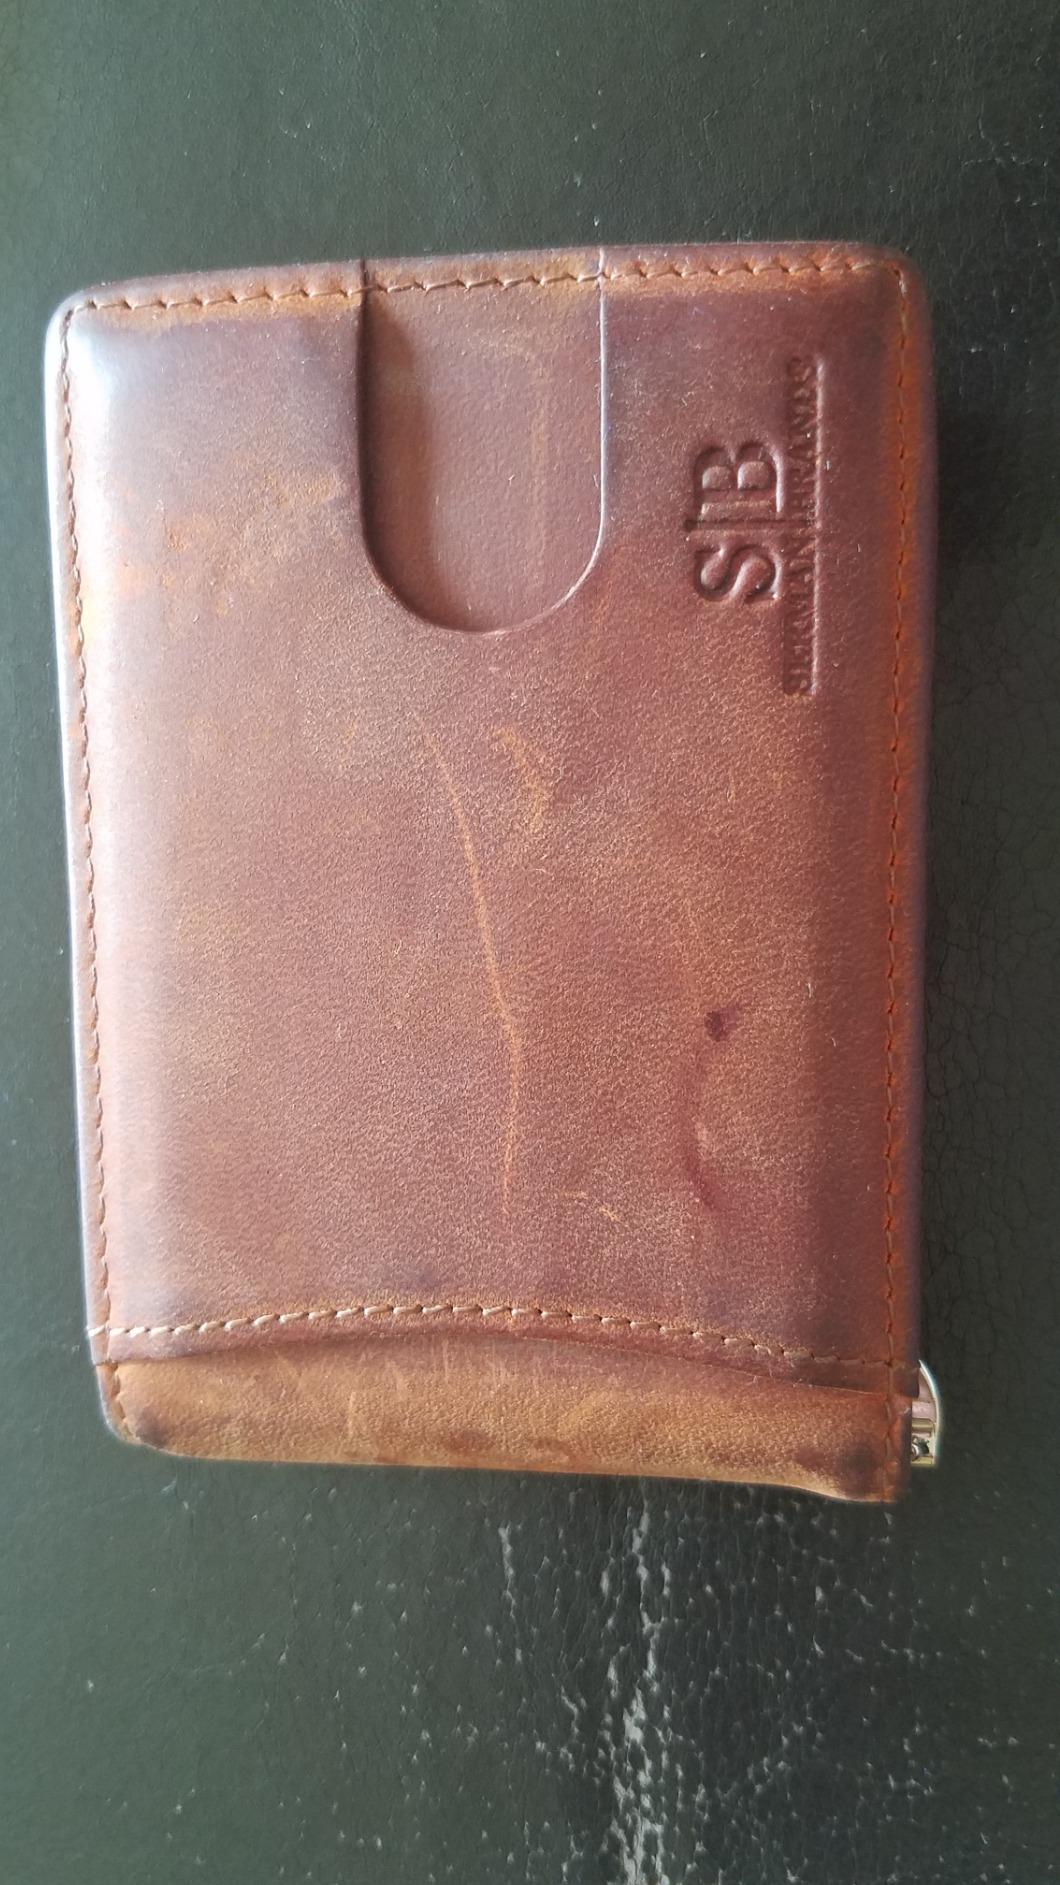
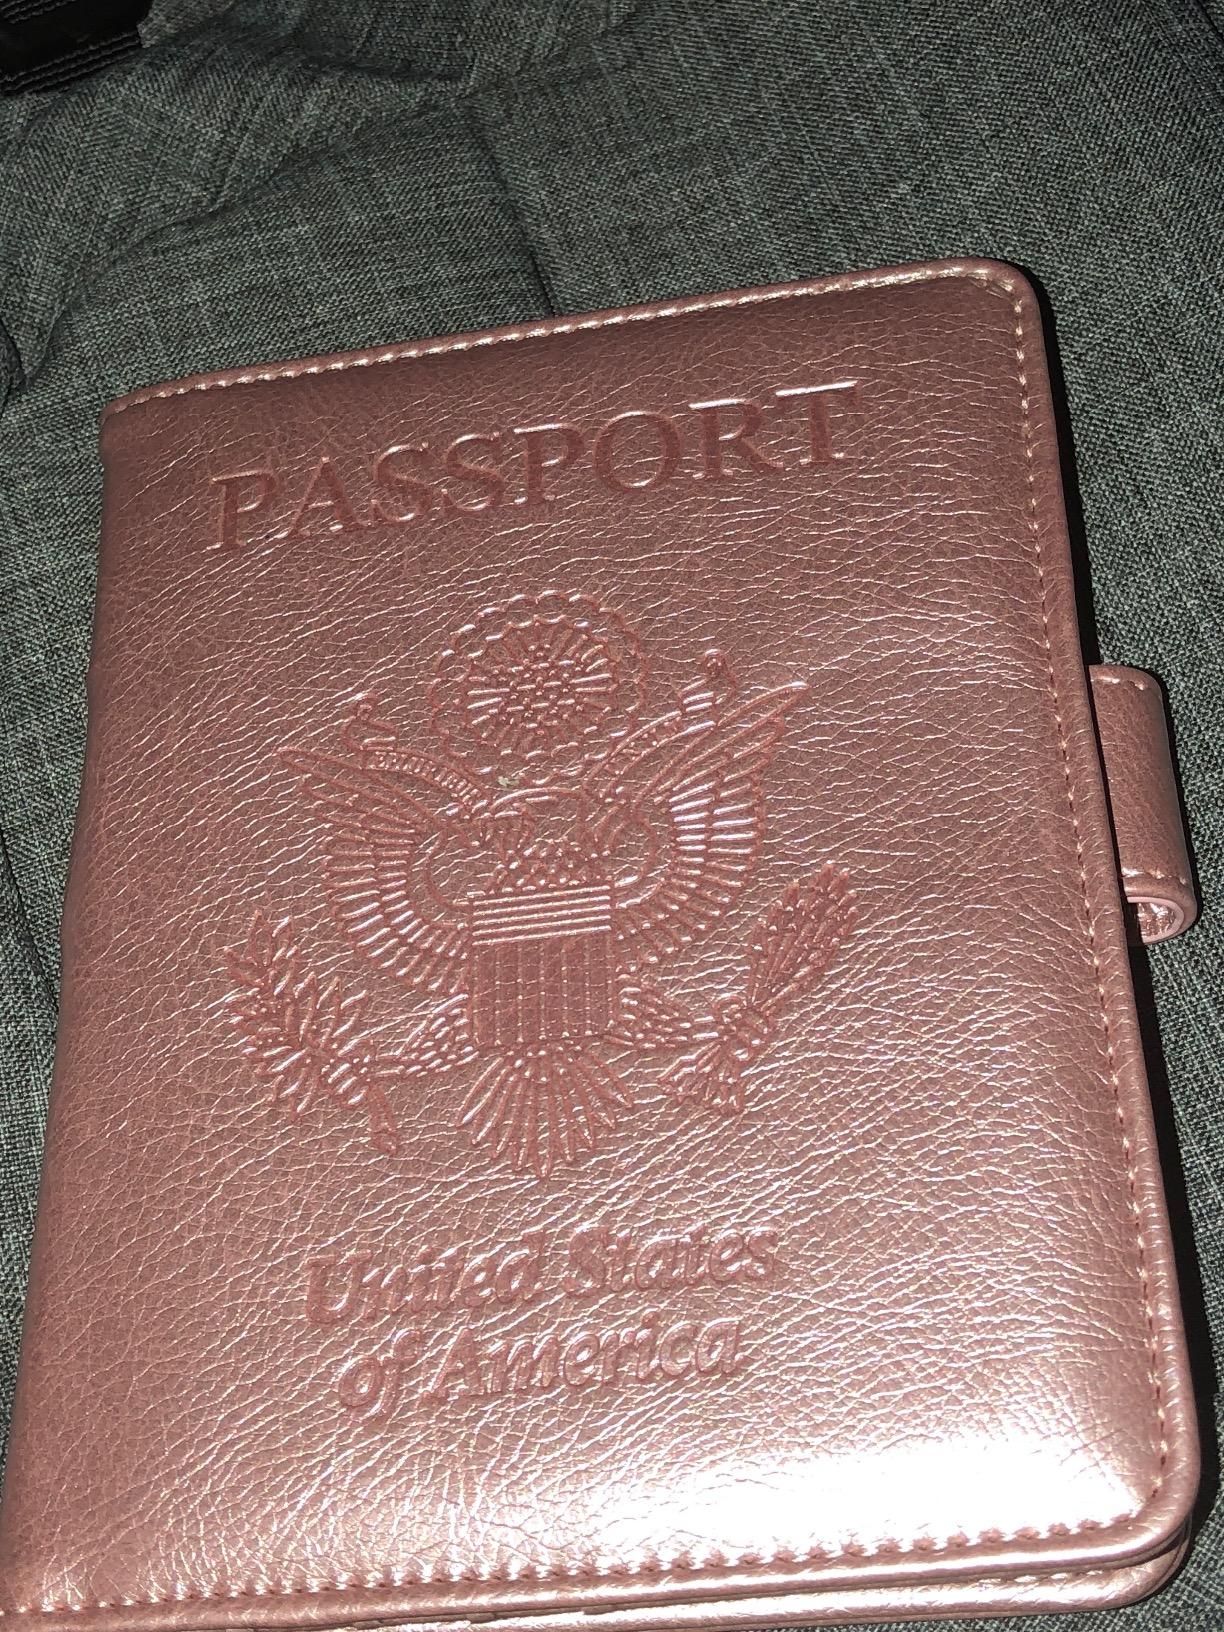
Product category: accessories_wallet
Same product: no